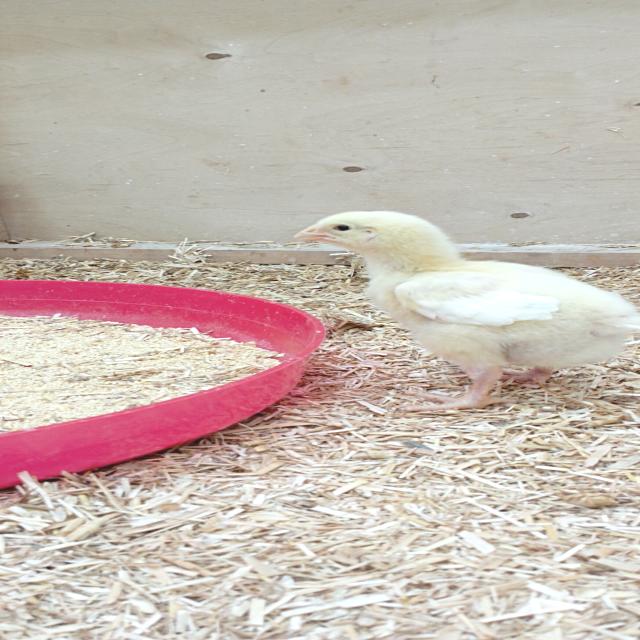
Weight: 201 g